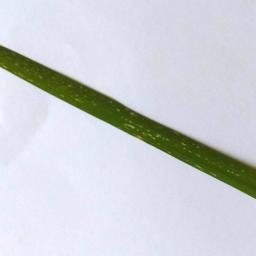
Label: Rice___Leaf_Blast